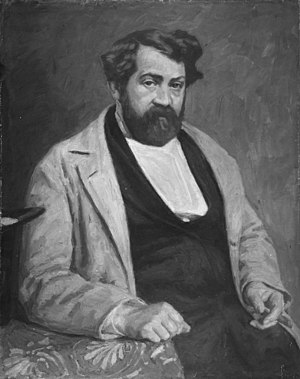
J.H. Nebelong
Johan Henrik Nebelong var en dansk arkitekt, virksom i Danmark og Norge. Hans broder N.S. Nebelong var også arkitekt.